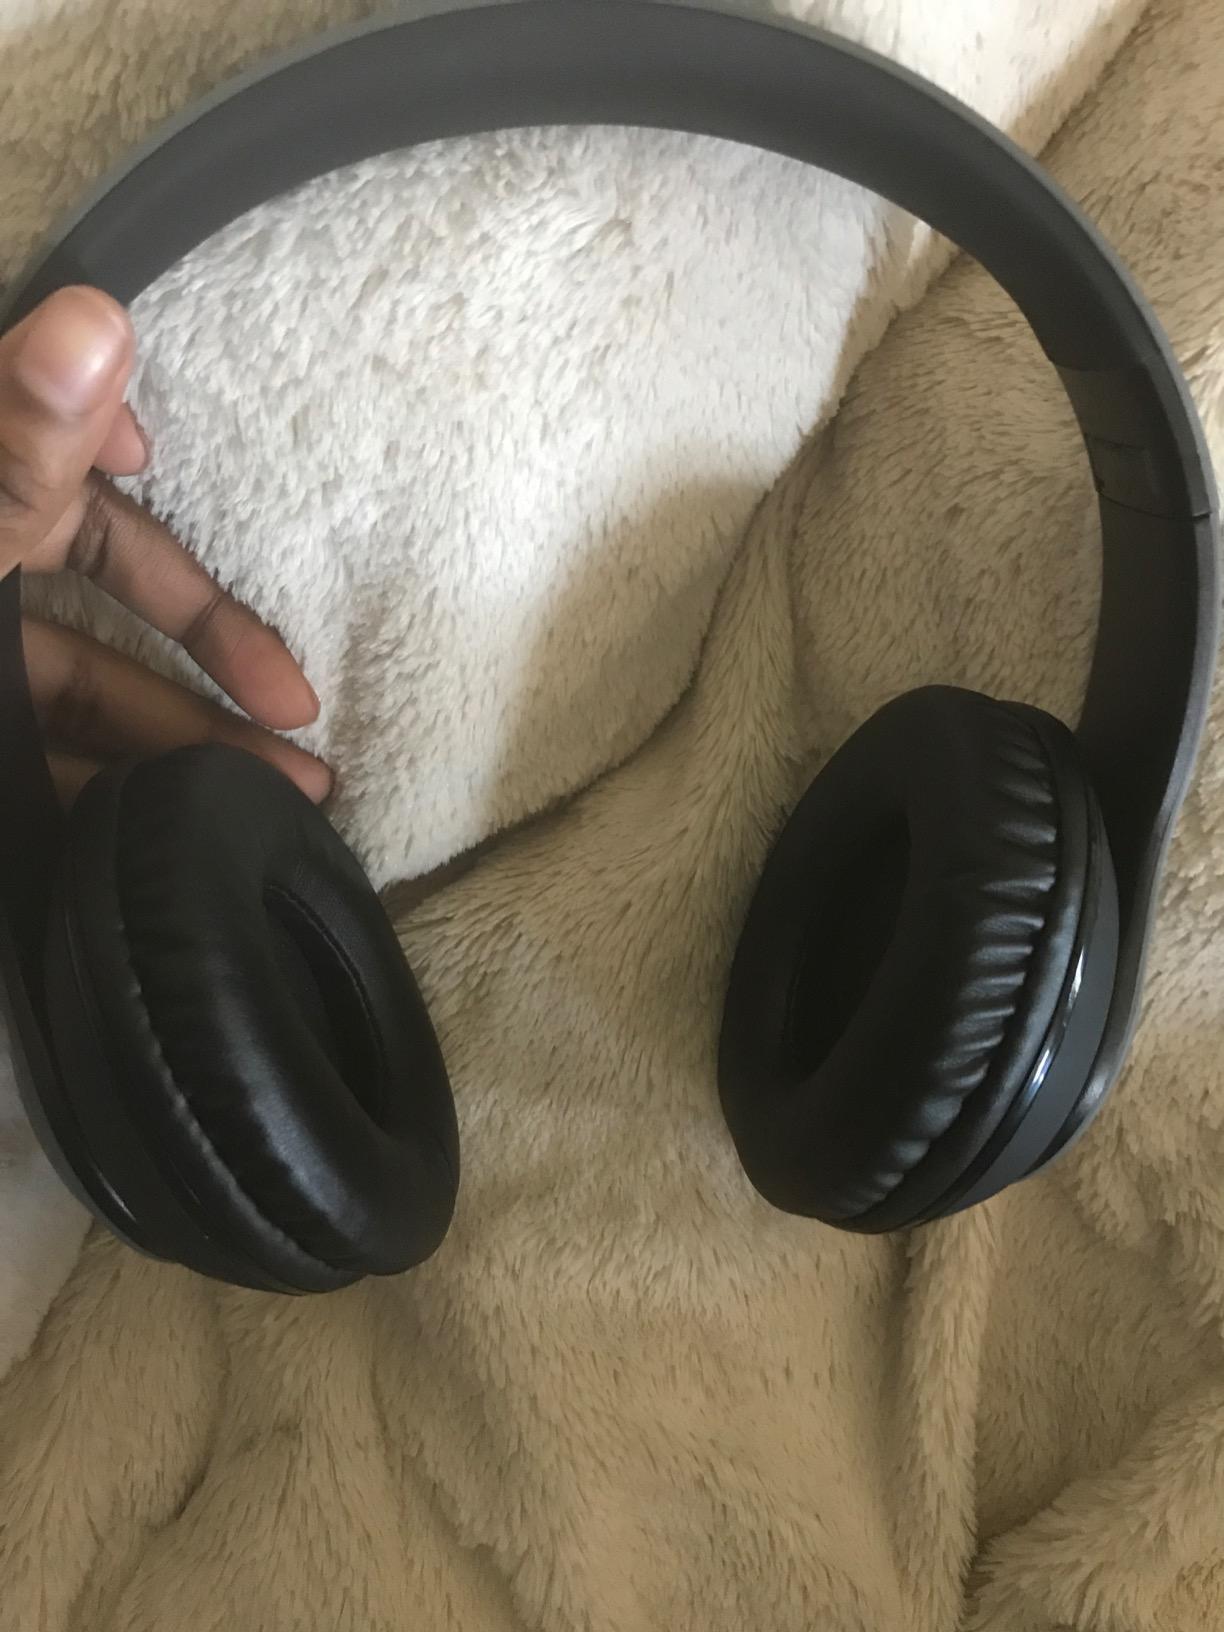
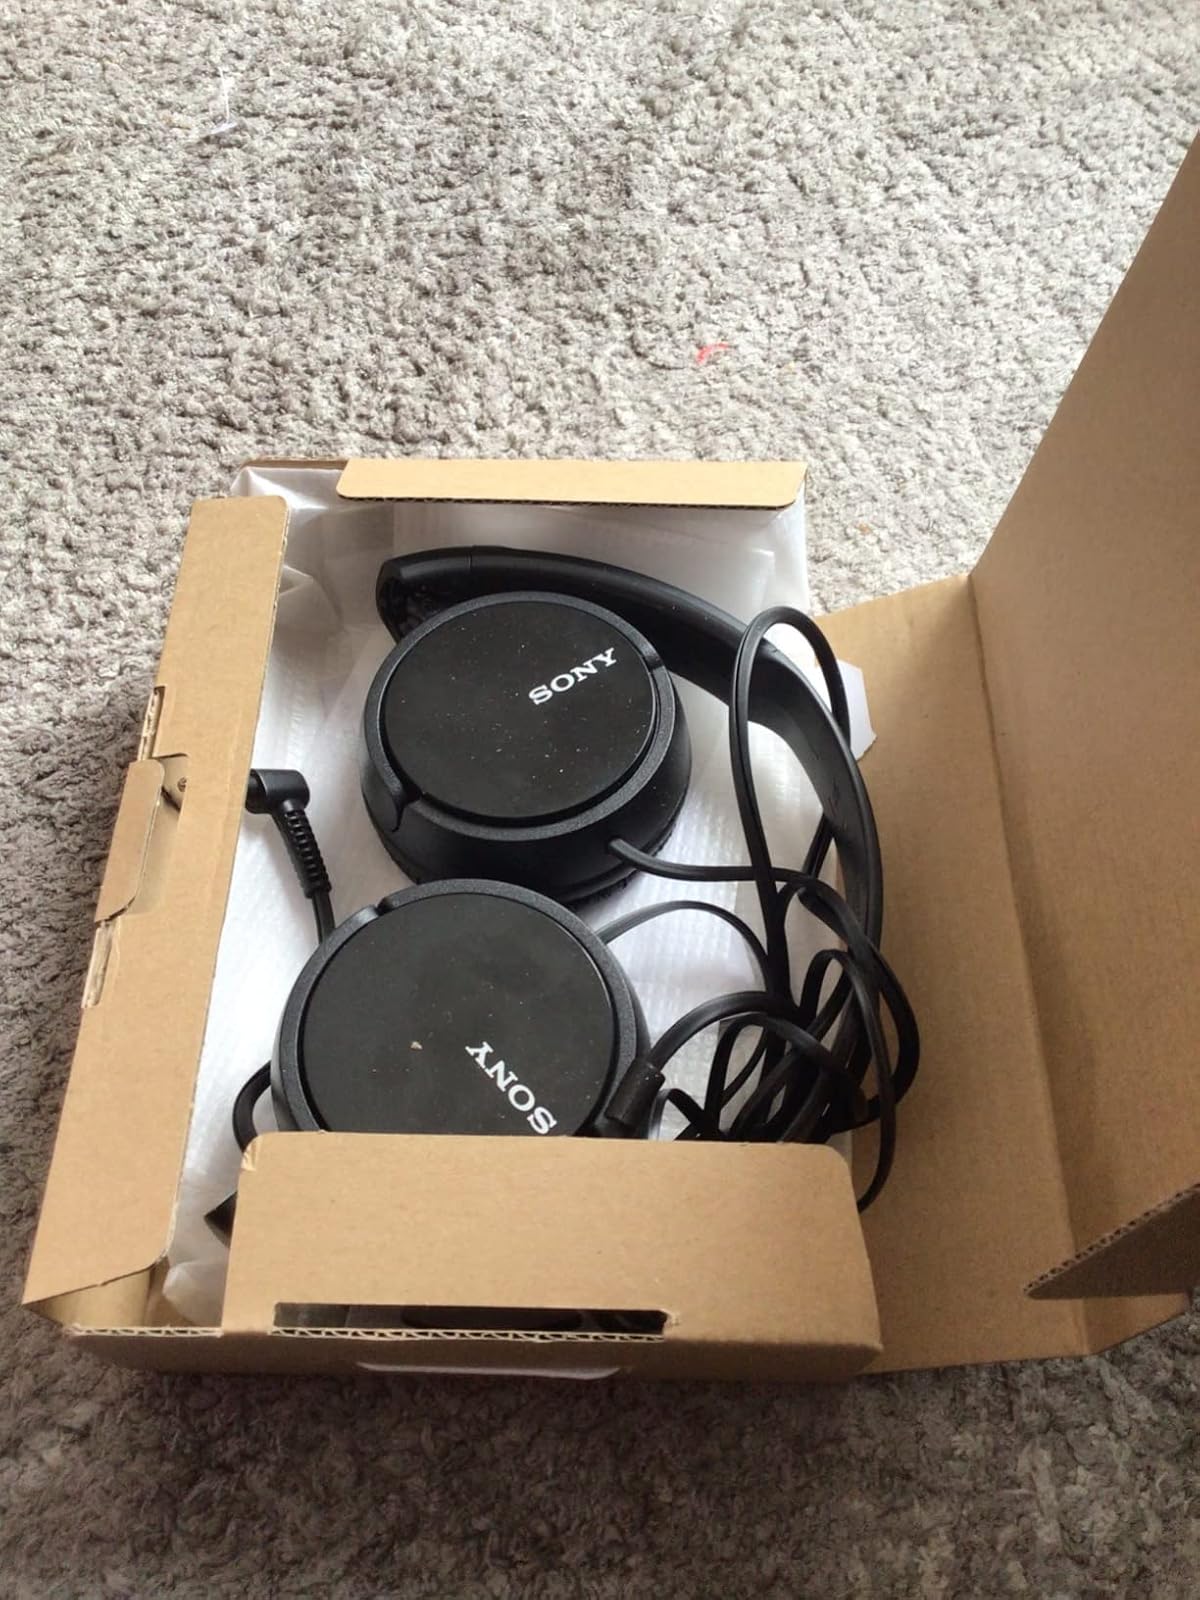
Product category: headphones
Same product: no